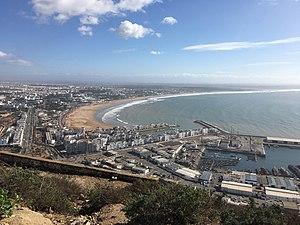
Baie d'Agadir vue depuis la casbah, Maroc
Agadir, aussi appelée Agadir Irir est une ville berbérophone dans le sud-ouest marocain, située sur la côte atlantique, dans la région du Souss, à 508 km au sud de Casablanca, à 173 km d'Essaouira et à 235 km à l'ouest de Marrakech. Surnomée «la capitale du Souss», Agadir est le chef-lieu de la région administrative Souss-Massa et de la préfecture d'Agadir Ida-U-Tanan.